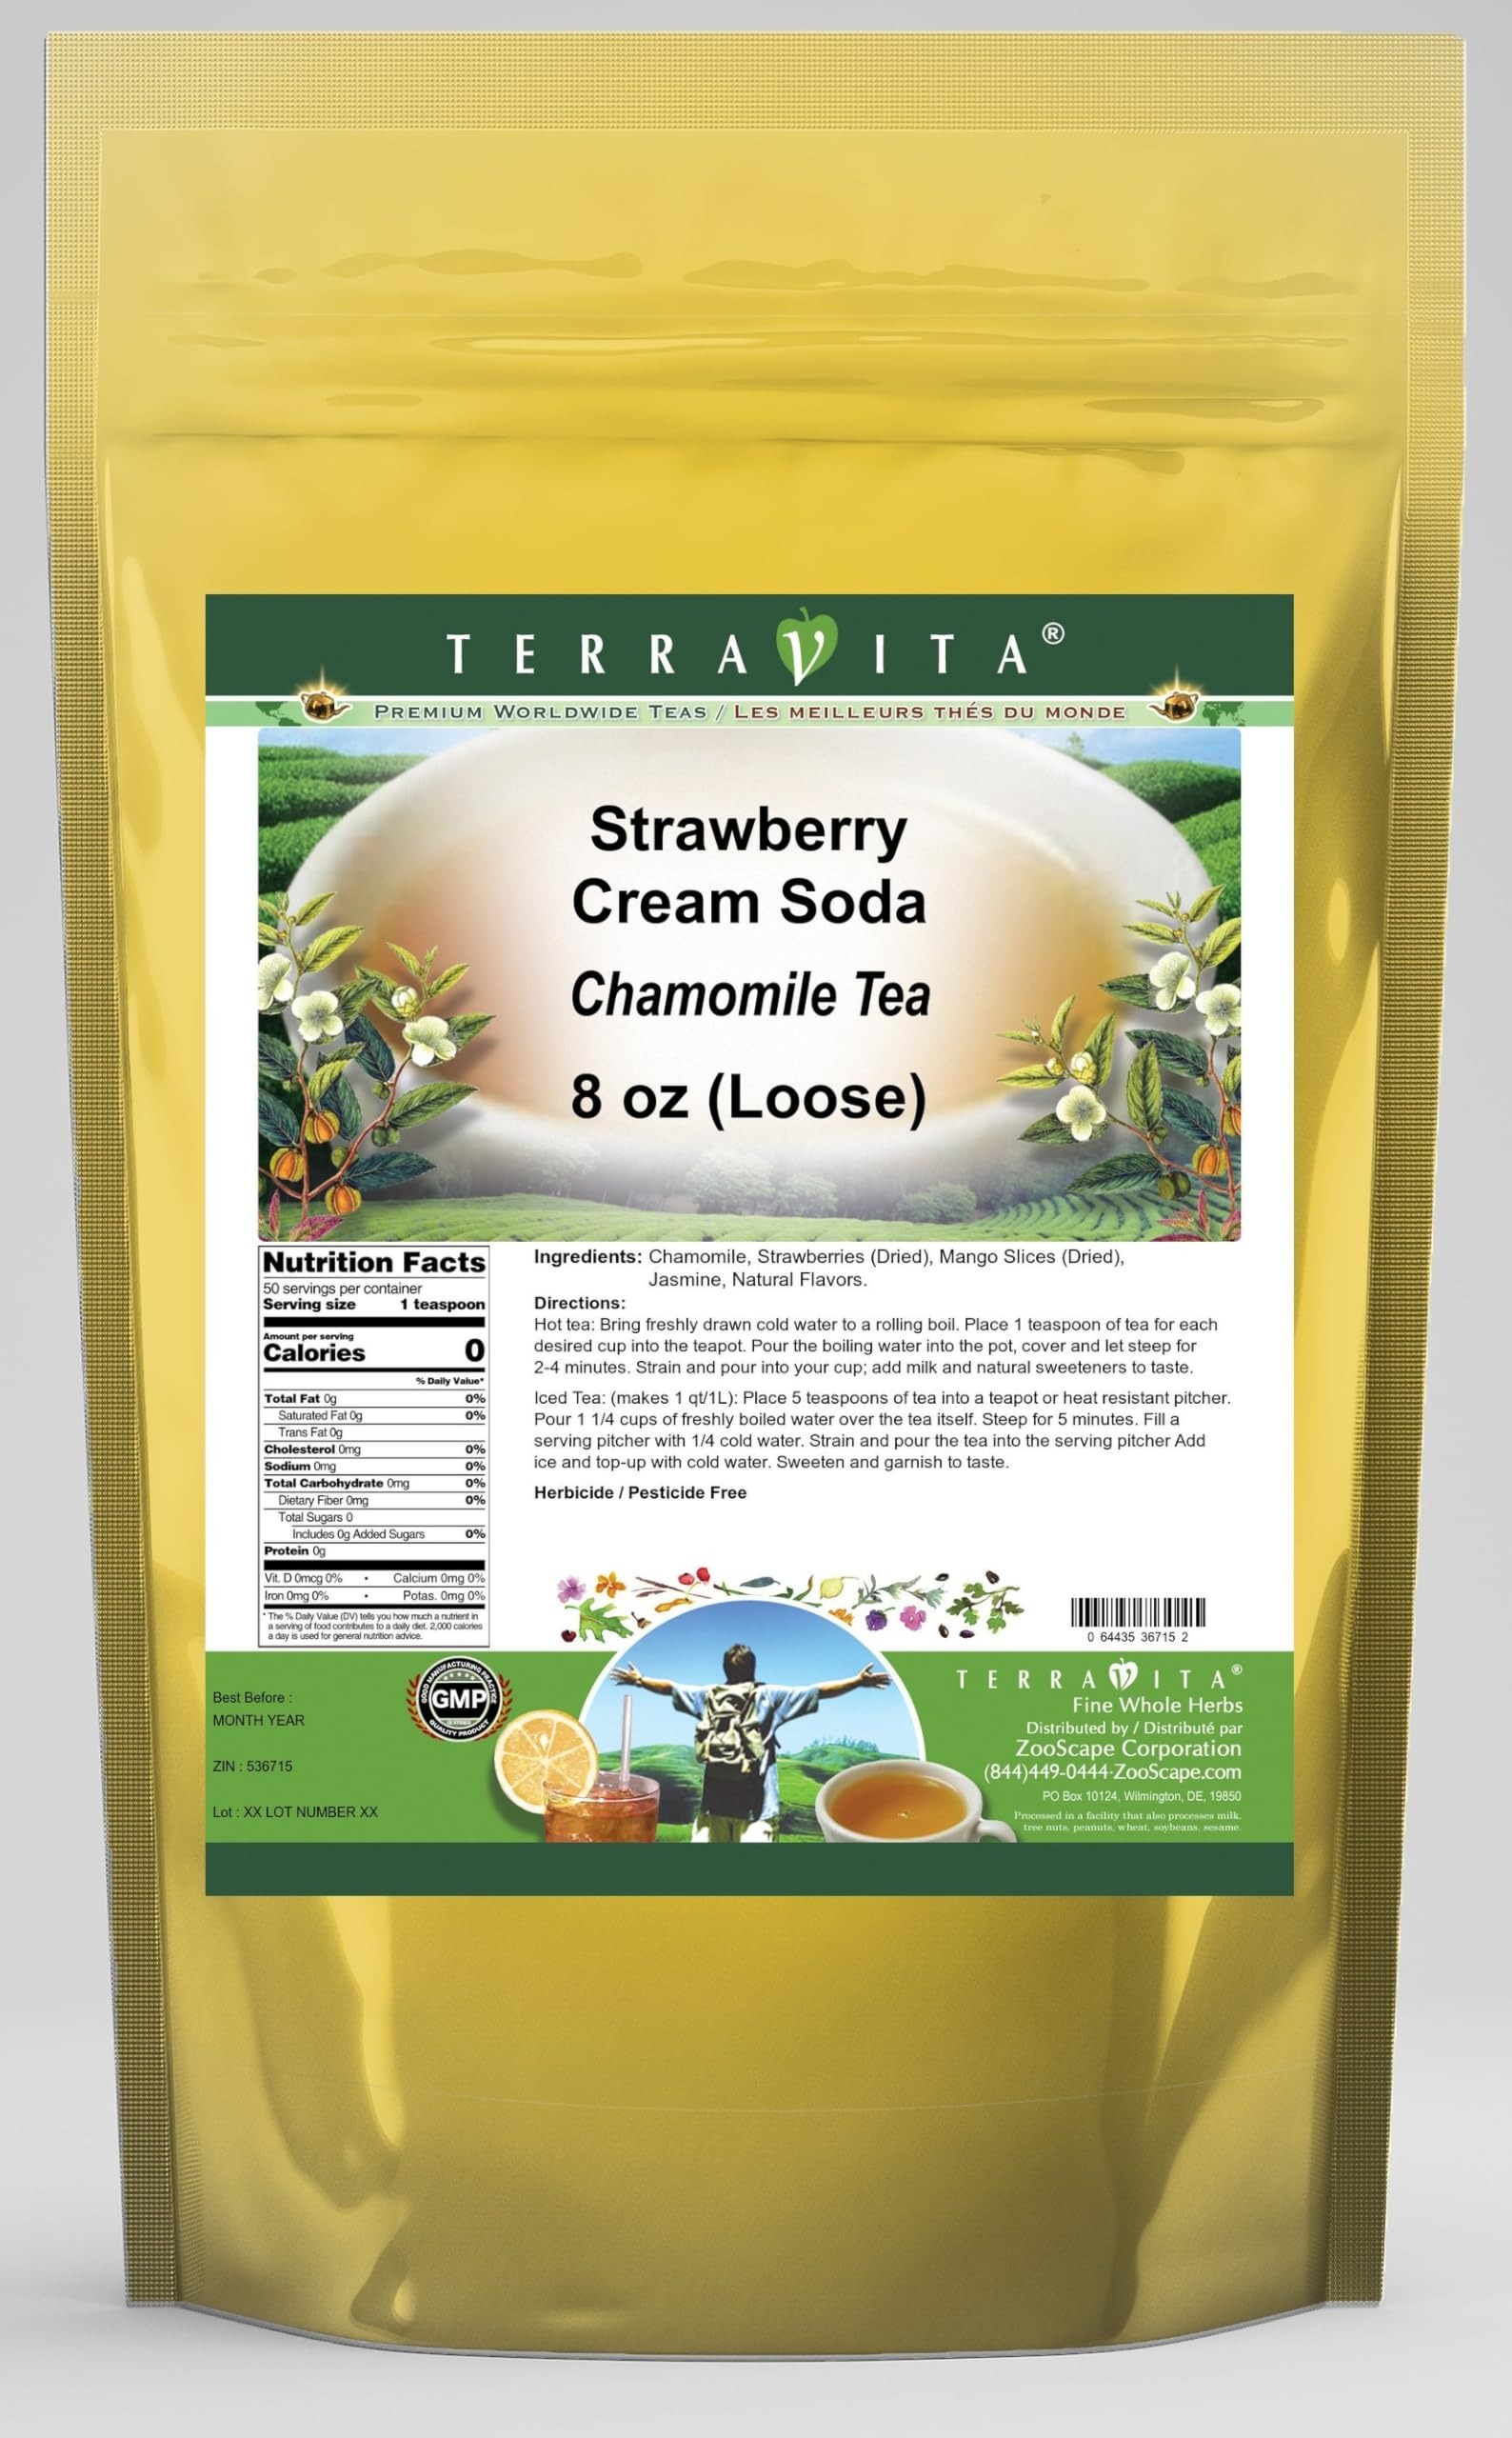
Item Name: Strawberry Cream Soda Chamomile Tea (Loose) (8 oz, ZIN: 536715) - 2 Pack
Bullet Point 1: Our Strawberry Cream Soda Chamomile Tea is a delicious flavored Chamomile tea with Dried Strawberries, Mango Slices and Jasmine that you will enjoy relaxing with anytime! The natural Strawberry Cream Soda taste is delicious! - Ingredients: Chamomile tea, Dried Strawberries, Mango Slices, Jasmine and Natural Strawberry Cream Soda Flavor.
Bullet Point 2: No fillers.
Bullet Point 3: Manufacturer: TerraVita
Bullet Point 4: Size: 8 oz
Bullet Point 5: Loose Leaf Chamomile Tea - Packed in a convenient upright pouch!
Product Description: Our Strawberry Cream Soda Chamomile Tea is a delicious flavored Chamomile tea with Dried Strawberries, Mango Slices and Jasmine that you will enjoy relaxing with anytime! The natural Strawberry Cream Soda taste is delicious! - Ingredients: Chamomile tea, Dried Strawberries, Mango Slices, Jasmine and Natural Strawberry Cream Soda Flavor. - Hot tea brewing method: Bring freshly drawn cold water to a rolling boil. Place 1 teaspoon of tea for each desired cup into the teapot. Pour the boiling water into the pot, cover and let steep for 2-4 minutes. Strain and pour into your cup; add milk and natural sweeteners to taste. - Iced tea brewing method: (to make 1 liter/quart): Place 5 teaspoons of tea into a teapot or heat resistant pitcher. Pour 1 1/4 cups of freshly boiled water over the tea itself. Steep for 5 minutes. Fill a serving pitcher with 1/4 cold water. Strain and pour the tea into the serving pitcher Add ice and top-up with cold water. Sweeten and garnish to taste. - TerraVita is an exclusive line of premium-quality, natural source products that use only the finest, purest and most potent ingredients found around the world. TerraVita is hallmarked by the highest possible standards of purity, potency, stability and freshness. All of our products are prepared with the highest elements of quality control, from raw materials through the entire manufacturing process, up to and including the moment that the bottles or bags are sealed for freshness and shipped out to you. Our highest possible standards are certified by independent laboratories and backed by our personal guarantee. - TerraVita exists to meet and ensure your family's health and wellness without the harmful effects of chemicals and health products. We strive to make all of our products affordable and reliable
Value: 16.0
Unit: Ounce

Price: 56.37